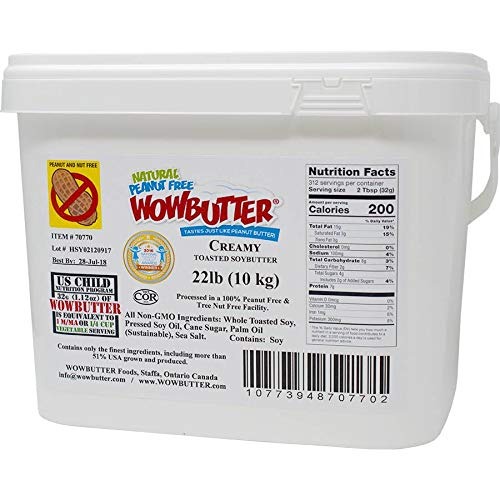
Item Name: WOWBUTTER Creamy and Peanut Free Spread, 22 Pound -- 1 each.
Value: 352.0
Unit: Ounce

Price: 99.42